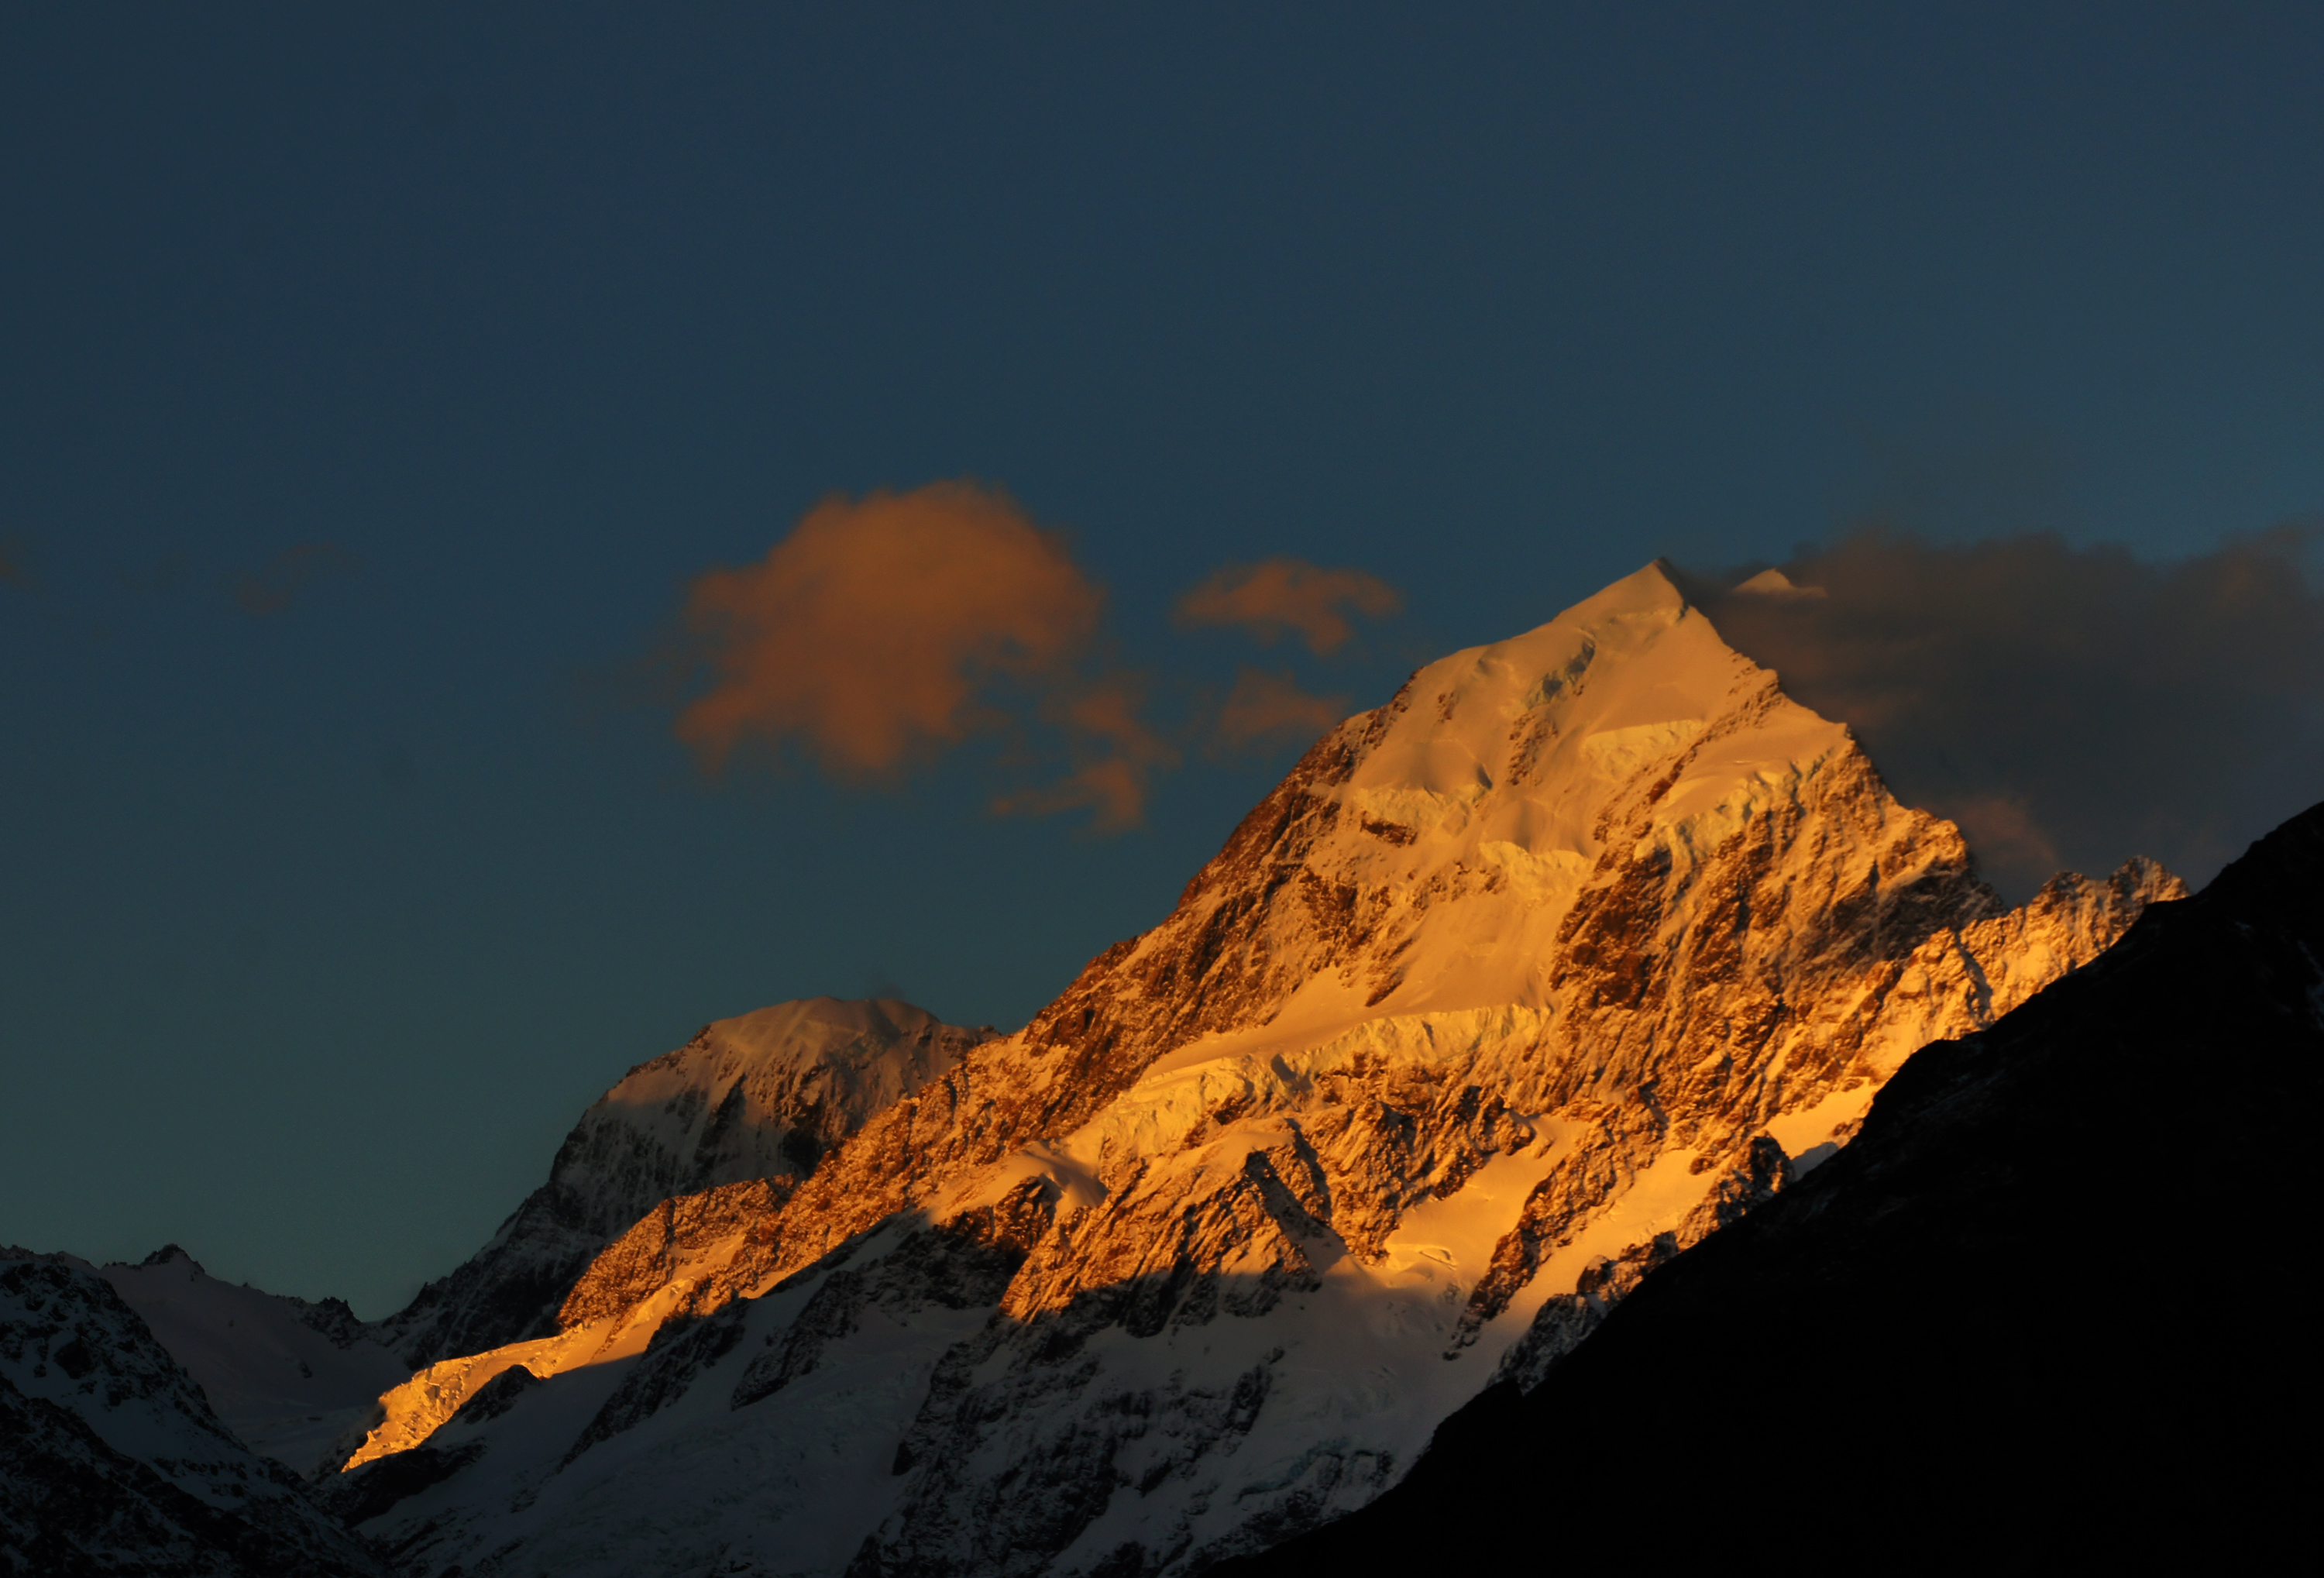
landscape, rock, mountain, cloud, sky, sunrise, sunset, hill, dawn, mountain range, dusk, evening, terrain, ridge, summit, alps, newzealand, mountcooknationalpark, mountcook, aorakimountcook, southernalpsnewzealand, grandpacifictours, sunsetonmountain, landform, geographical feature, mountainous landforms, geological phenomenon